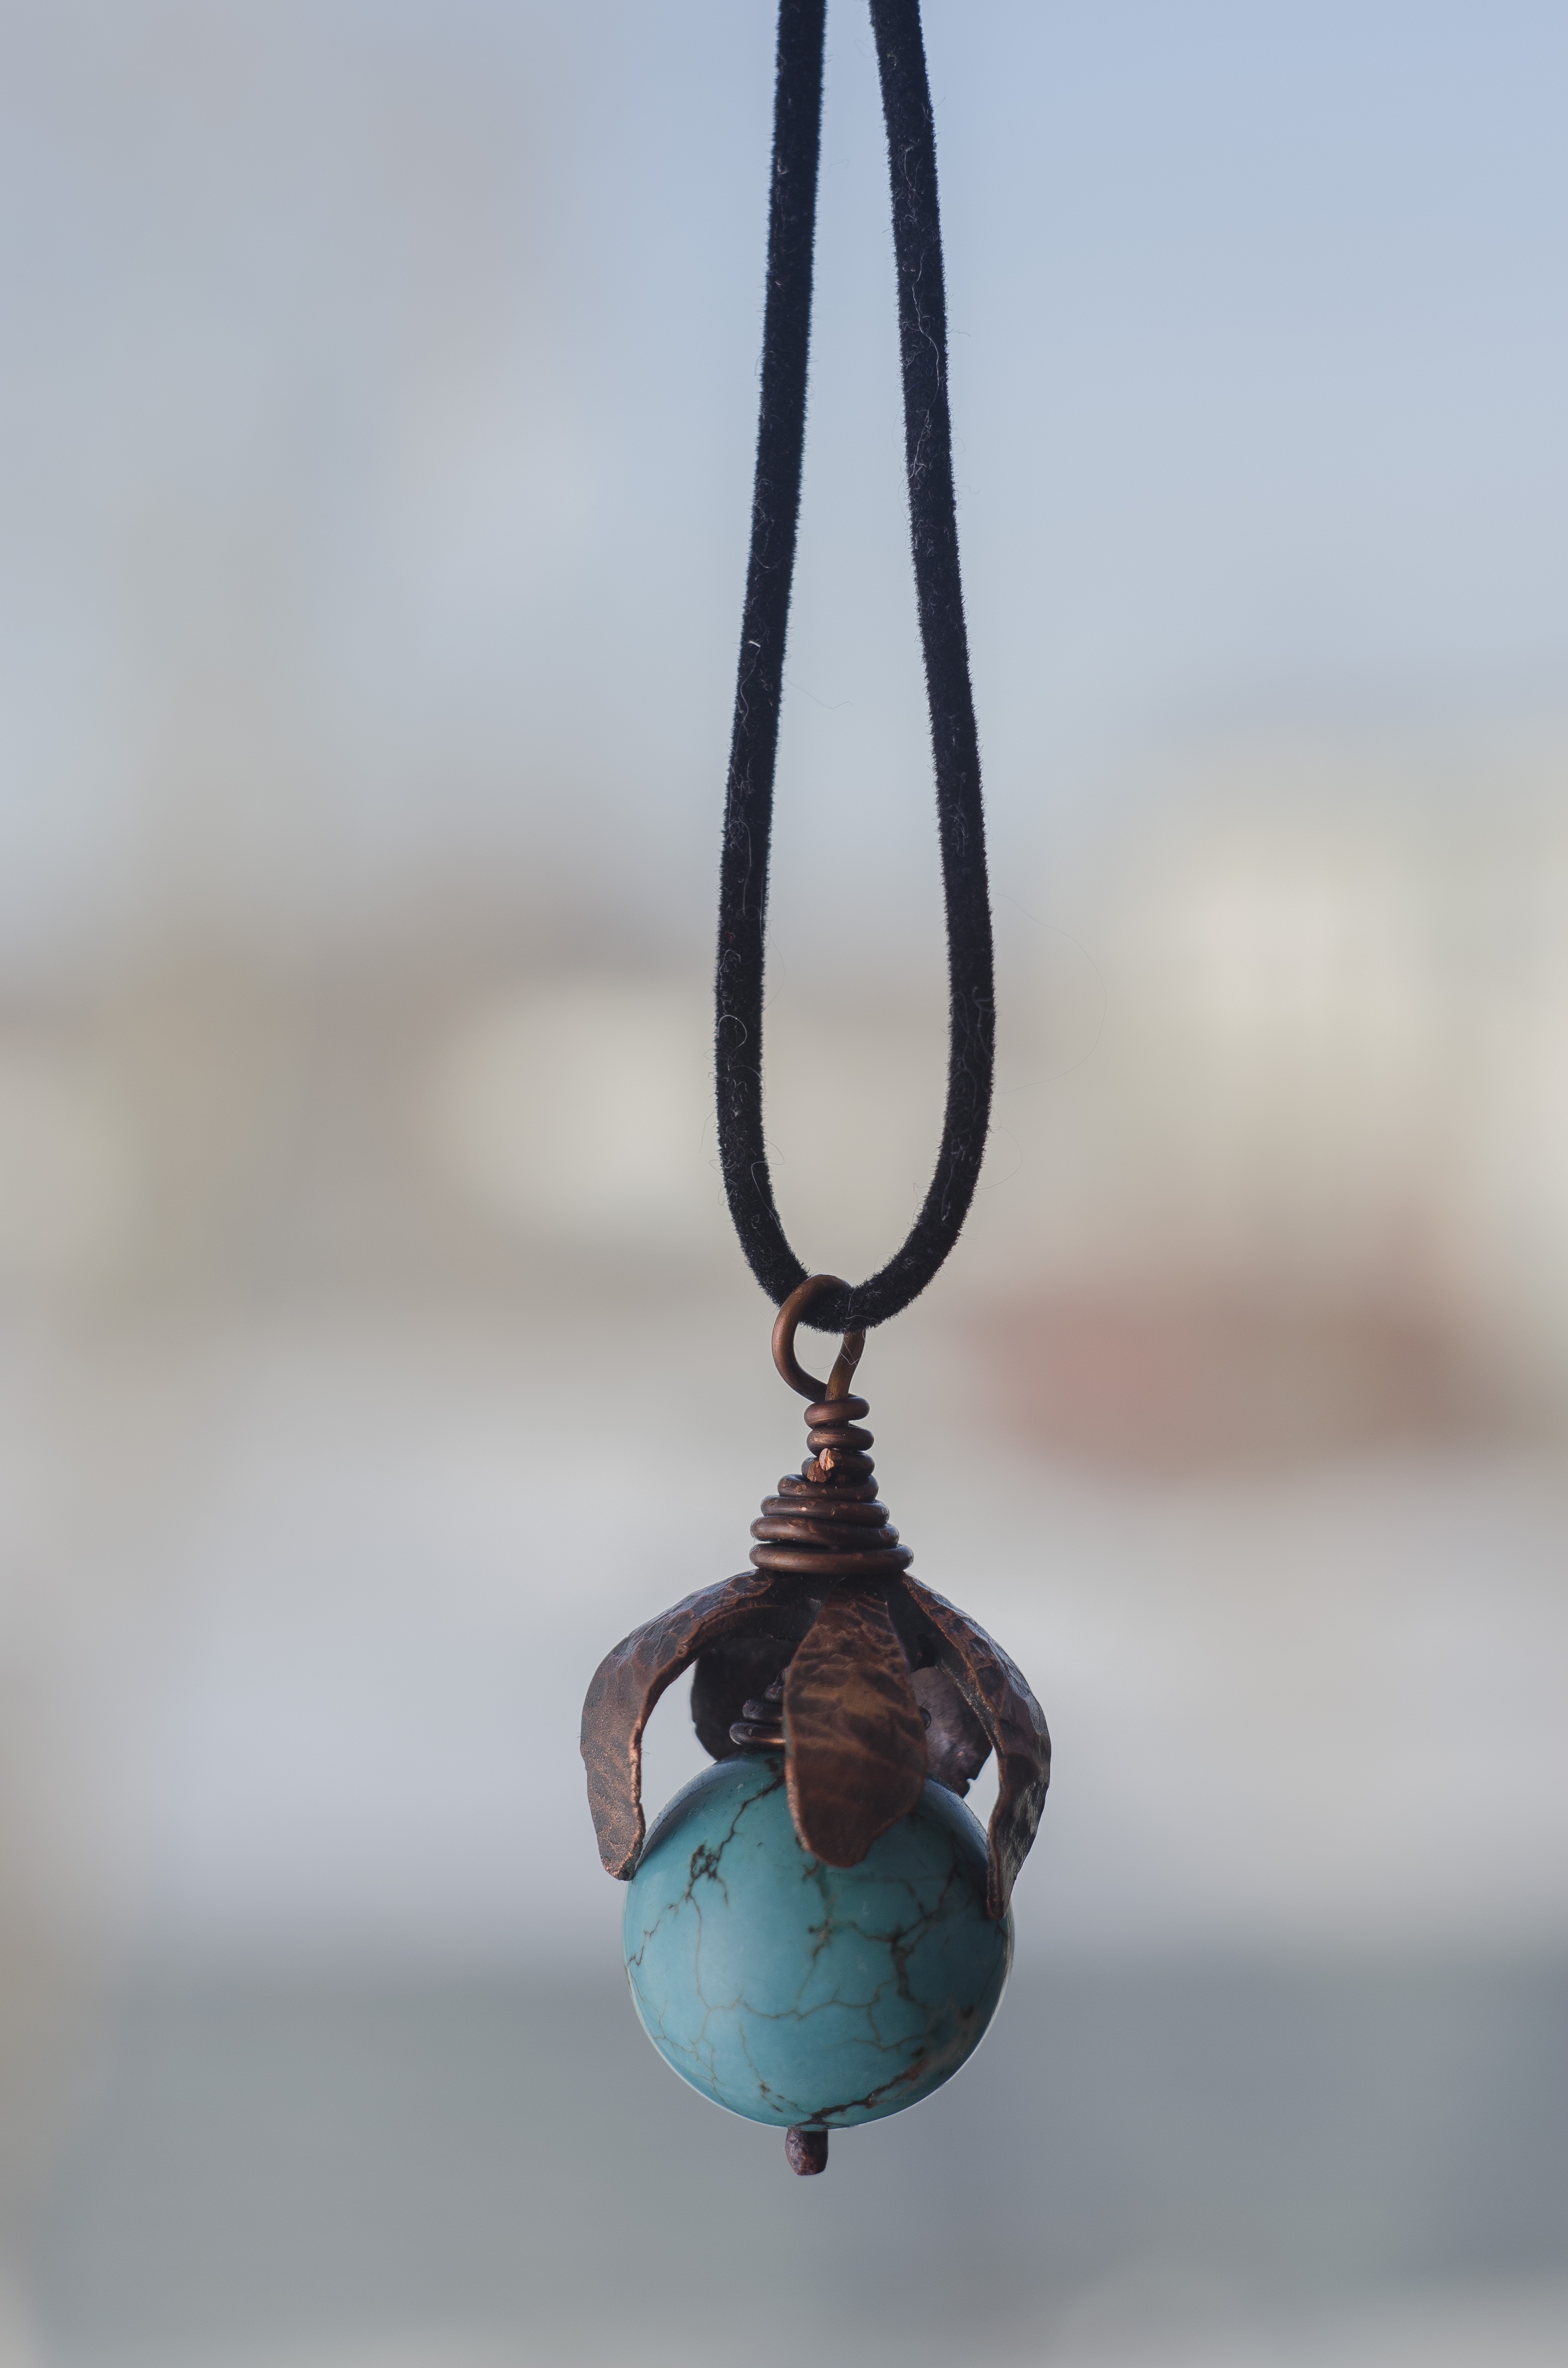
rope, chain, blue, bead, lighting, jewelry, necklace, bracelet, jewellery, turquoise, silver, earrings, gemstone, pendant, fashion accessory, the amulet, side decoration